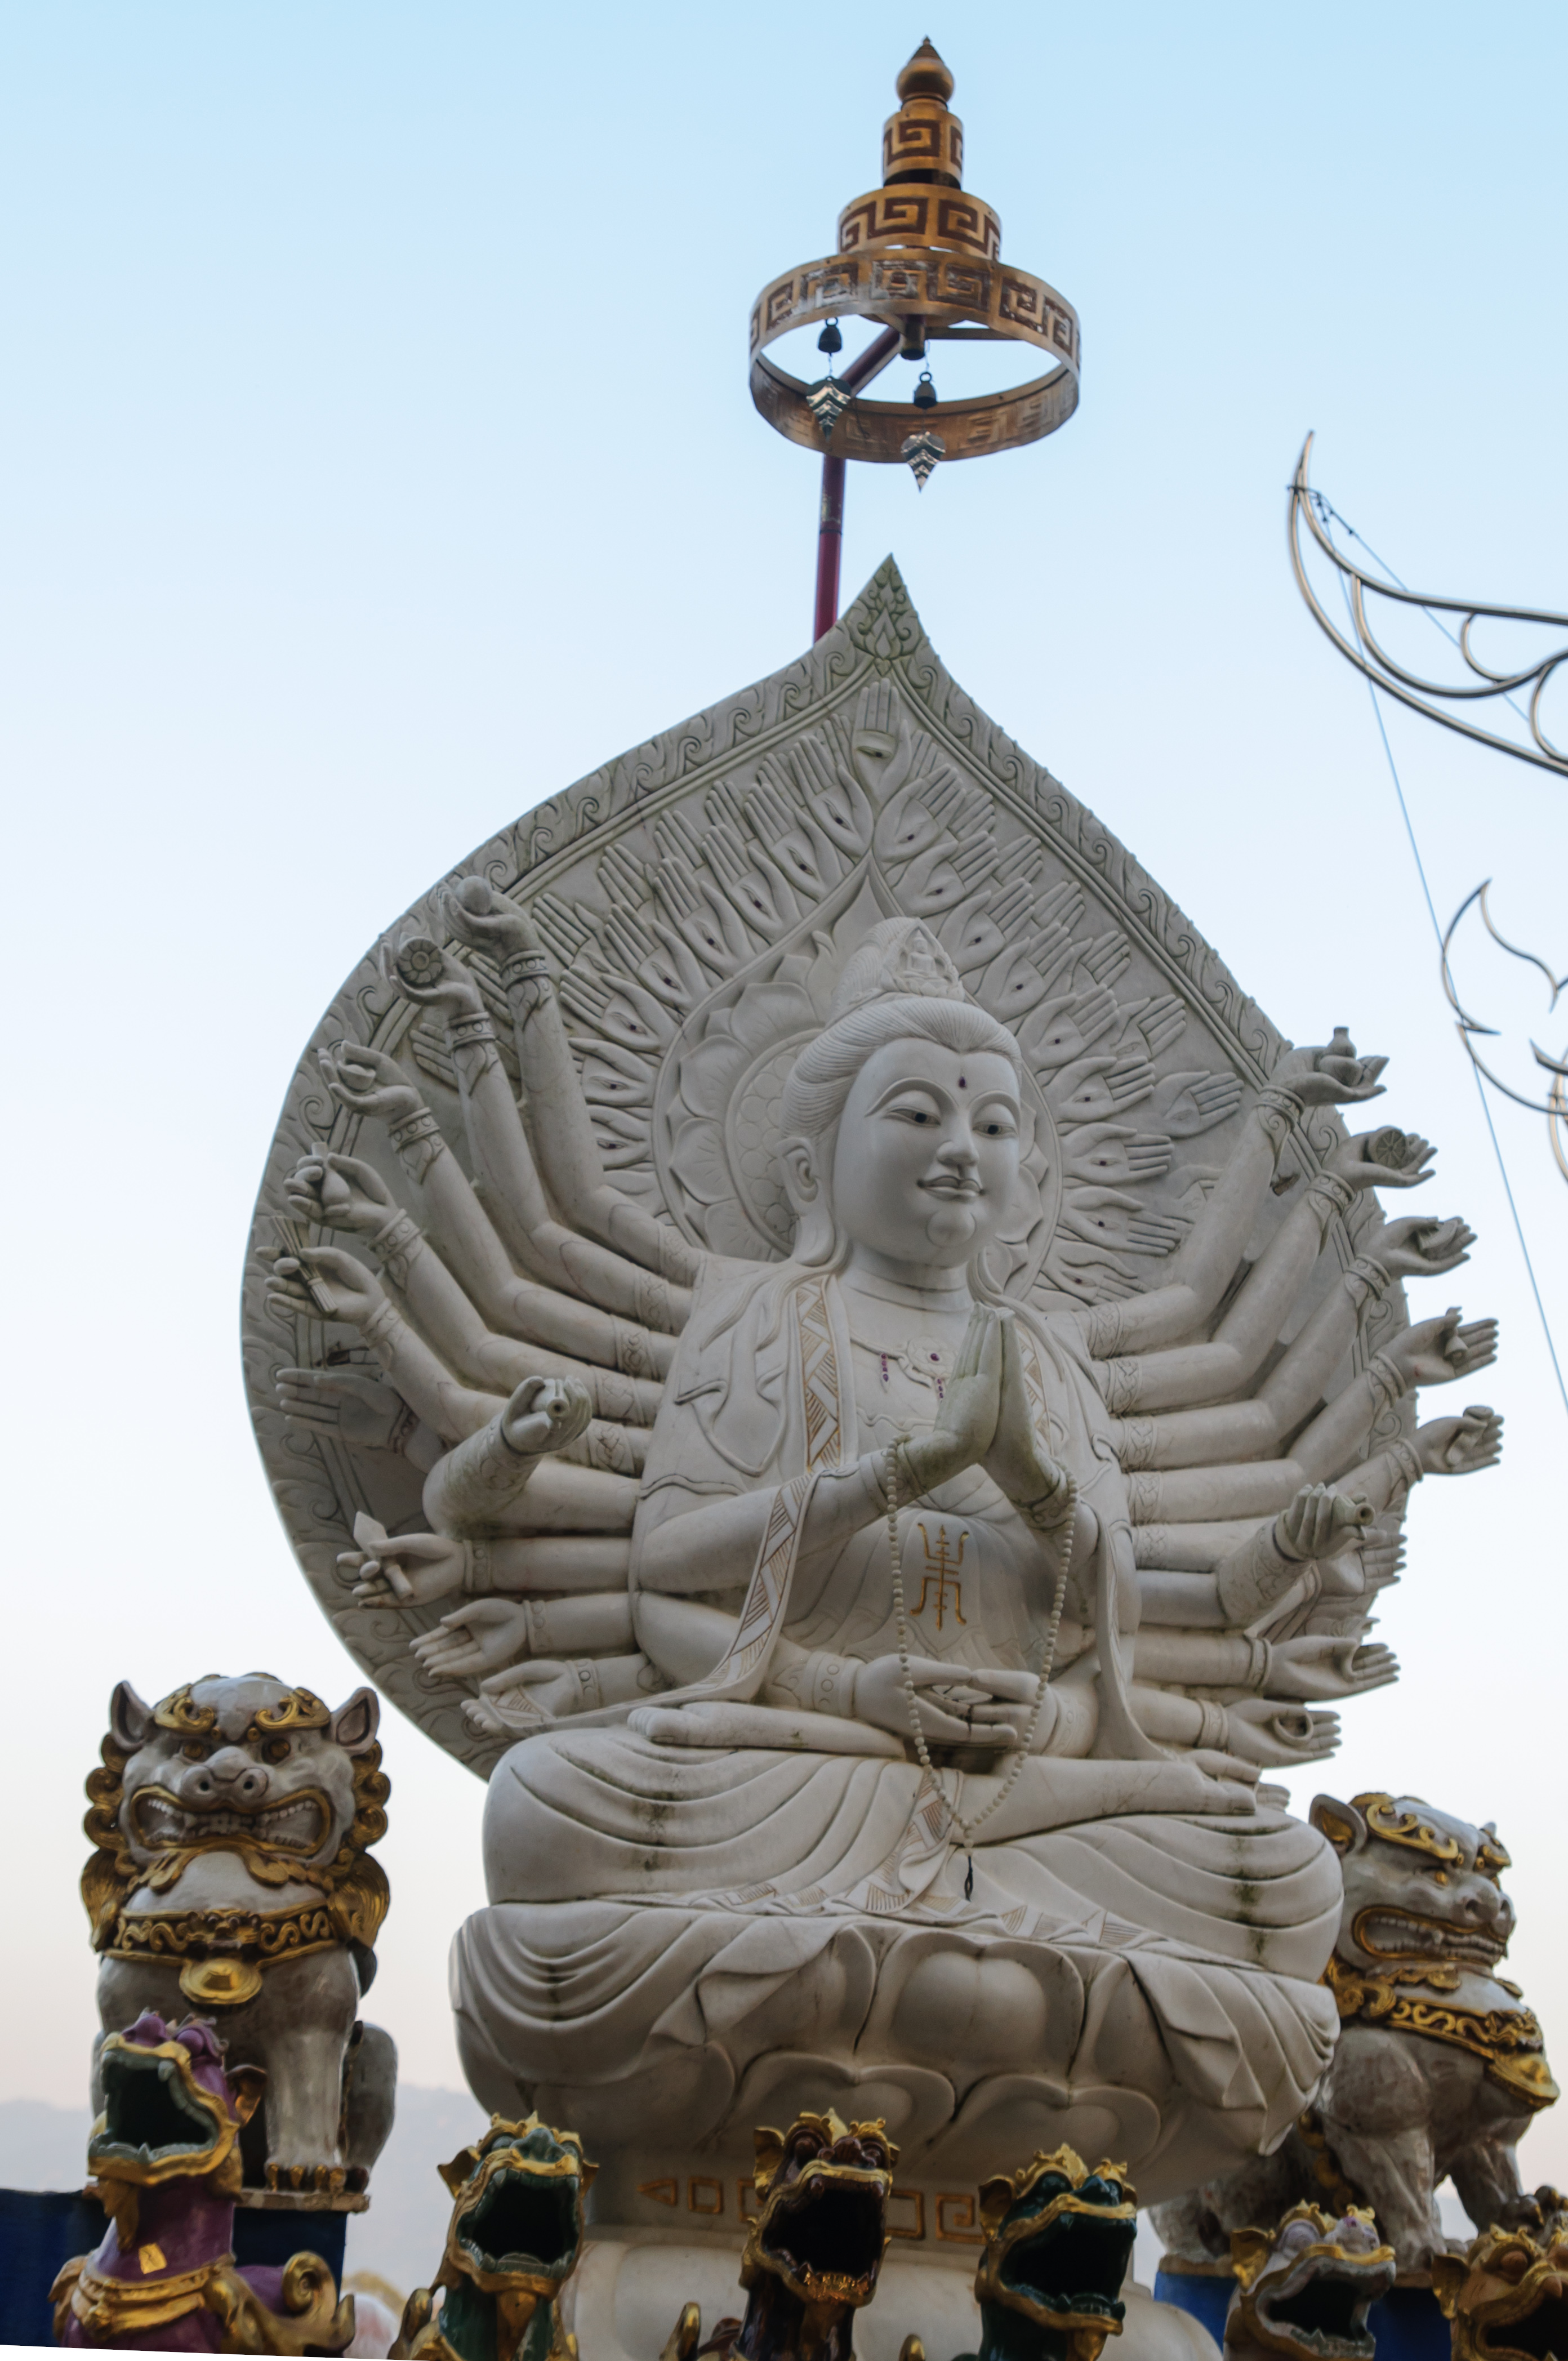
monument, statue, landmark, nikon, place of worship, thailand, sculpture, art, temple, carving, d300, thailandia, chiangrai, wiang, stone carving, hindu temple, gautama buddha, ancient history